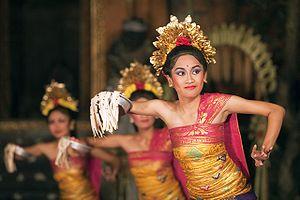
Le pendet est une danse traditionnelle balinaise durant laquelle des offrandes sont faites pour purifier un temple ou un théâtre en préliminaire à des cérémonies ou à d'autres danses. Elle est souvent pratiquée par des jeunes filles portant des bols de pétales de fleur. Elles jettent ces derniers dans l'air à plusieurs moments de la danse. On peut assimiler le pendet à une danse de bienvenue.